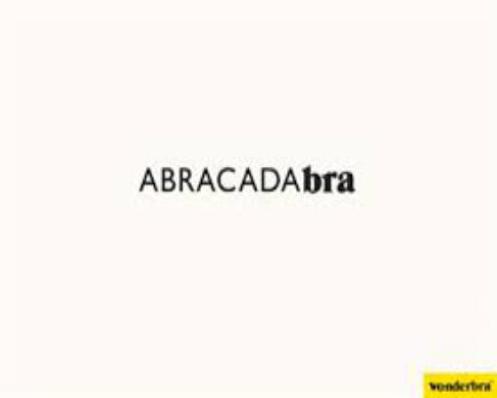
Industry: Clothes